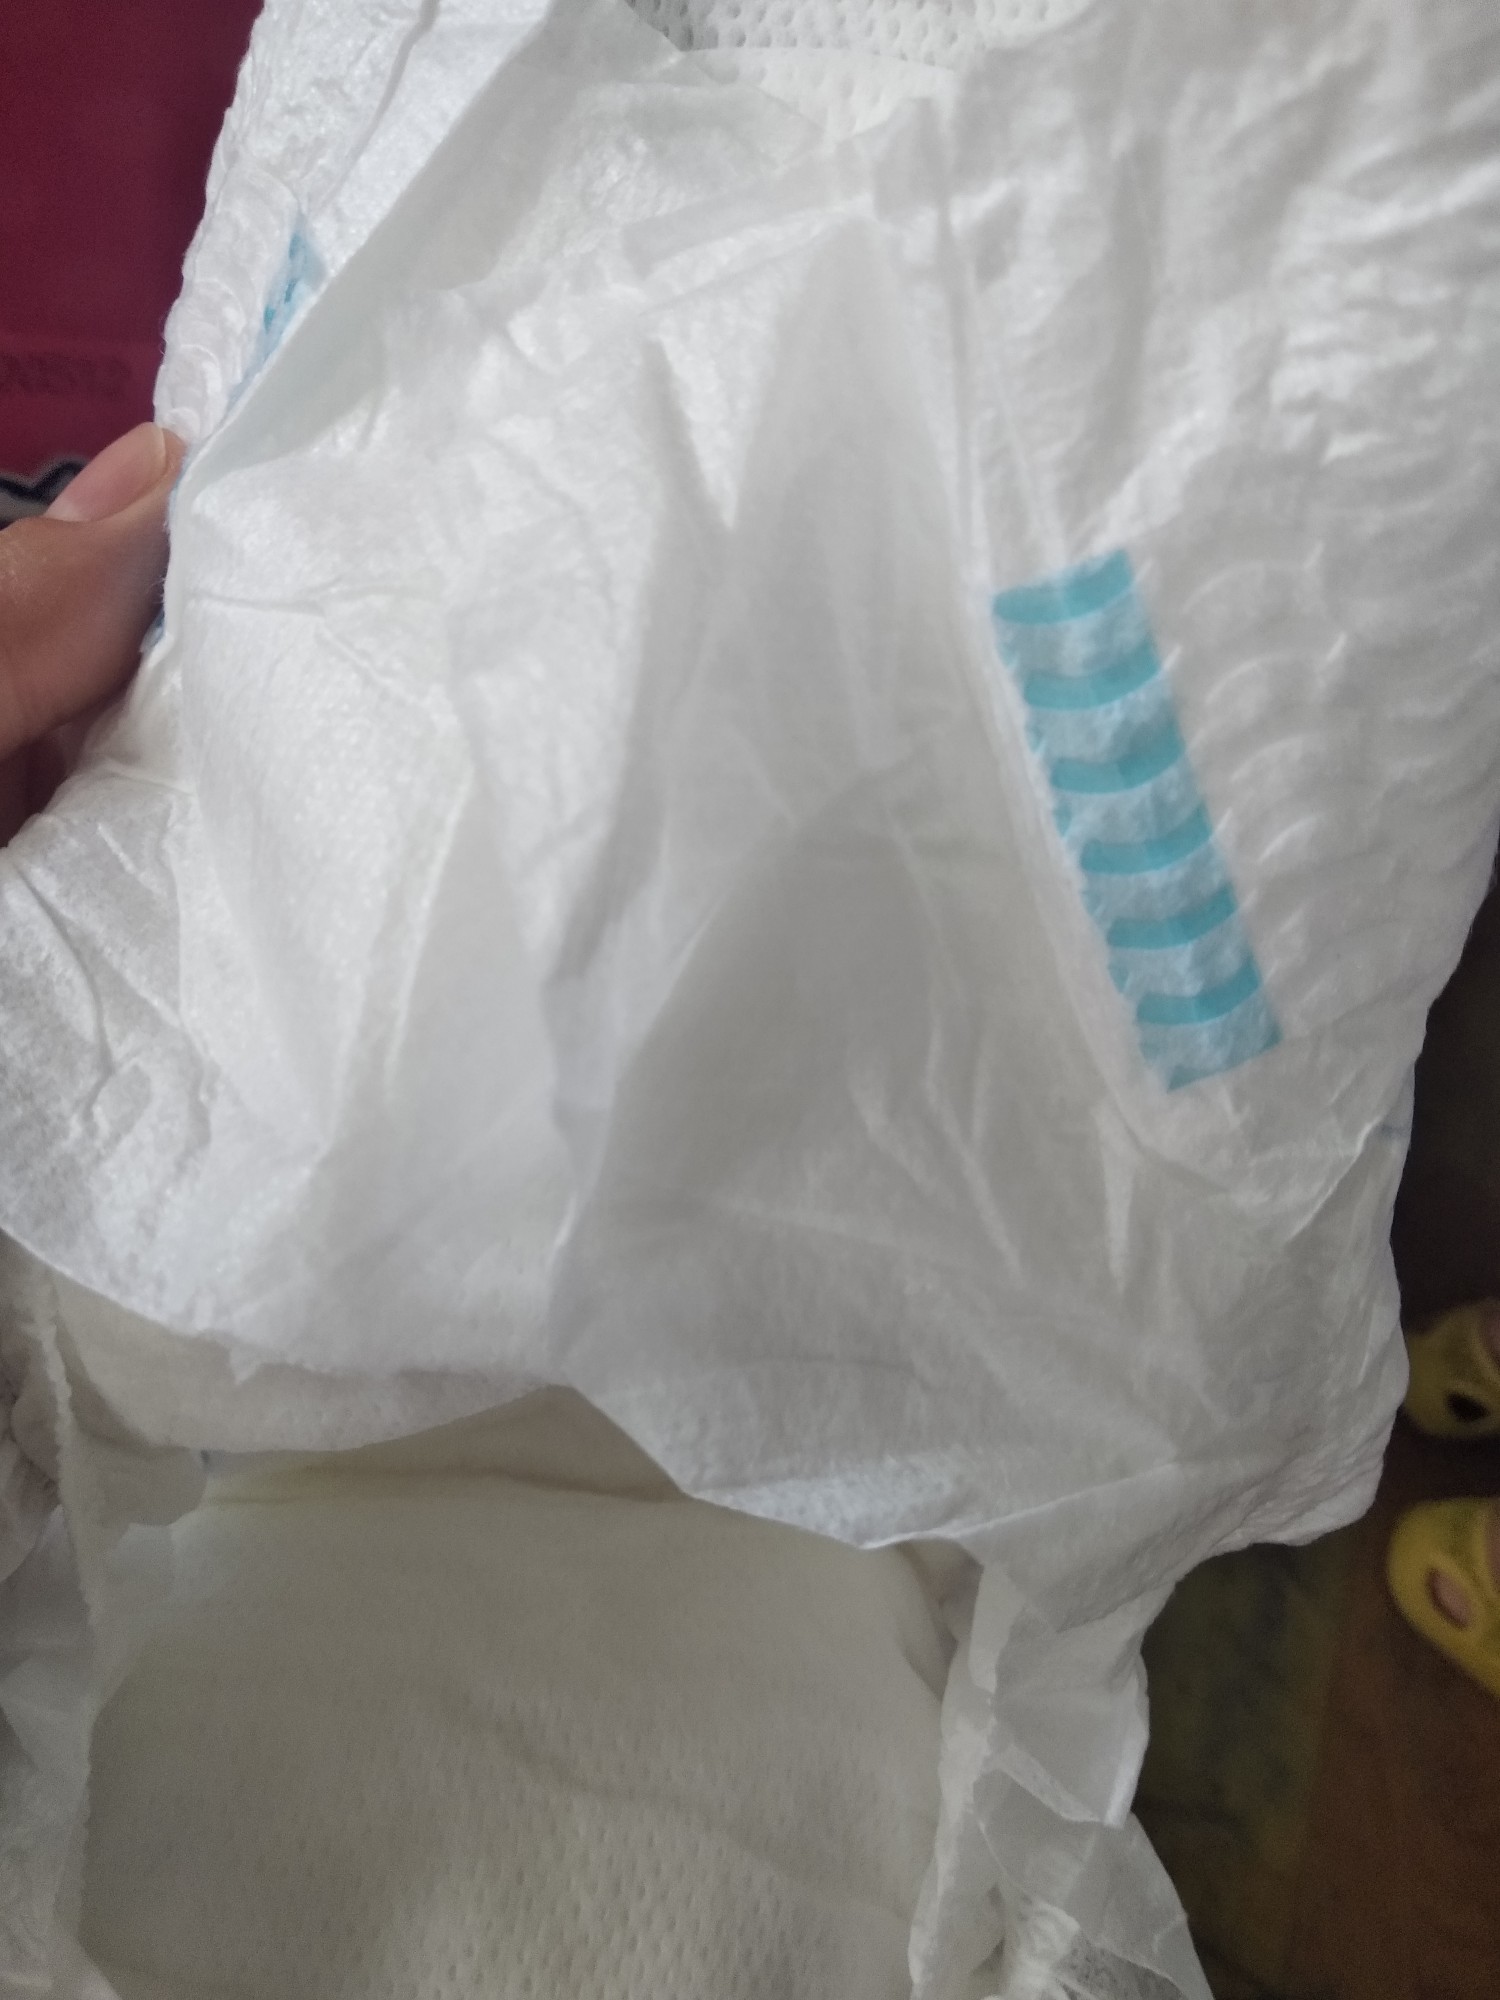
Label: trash